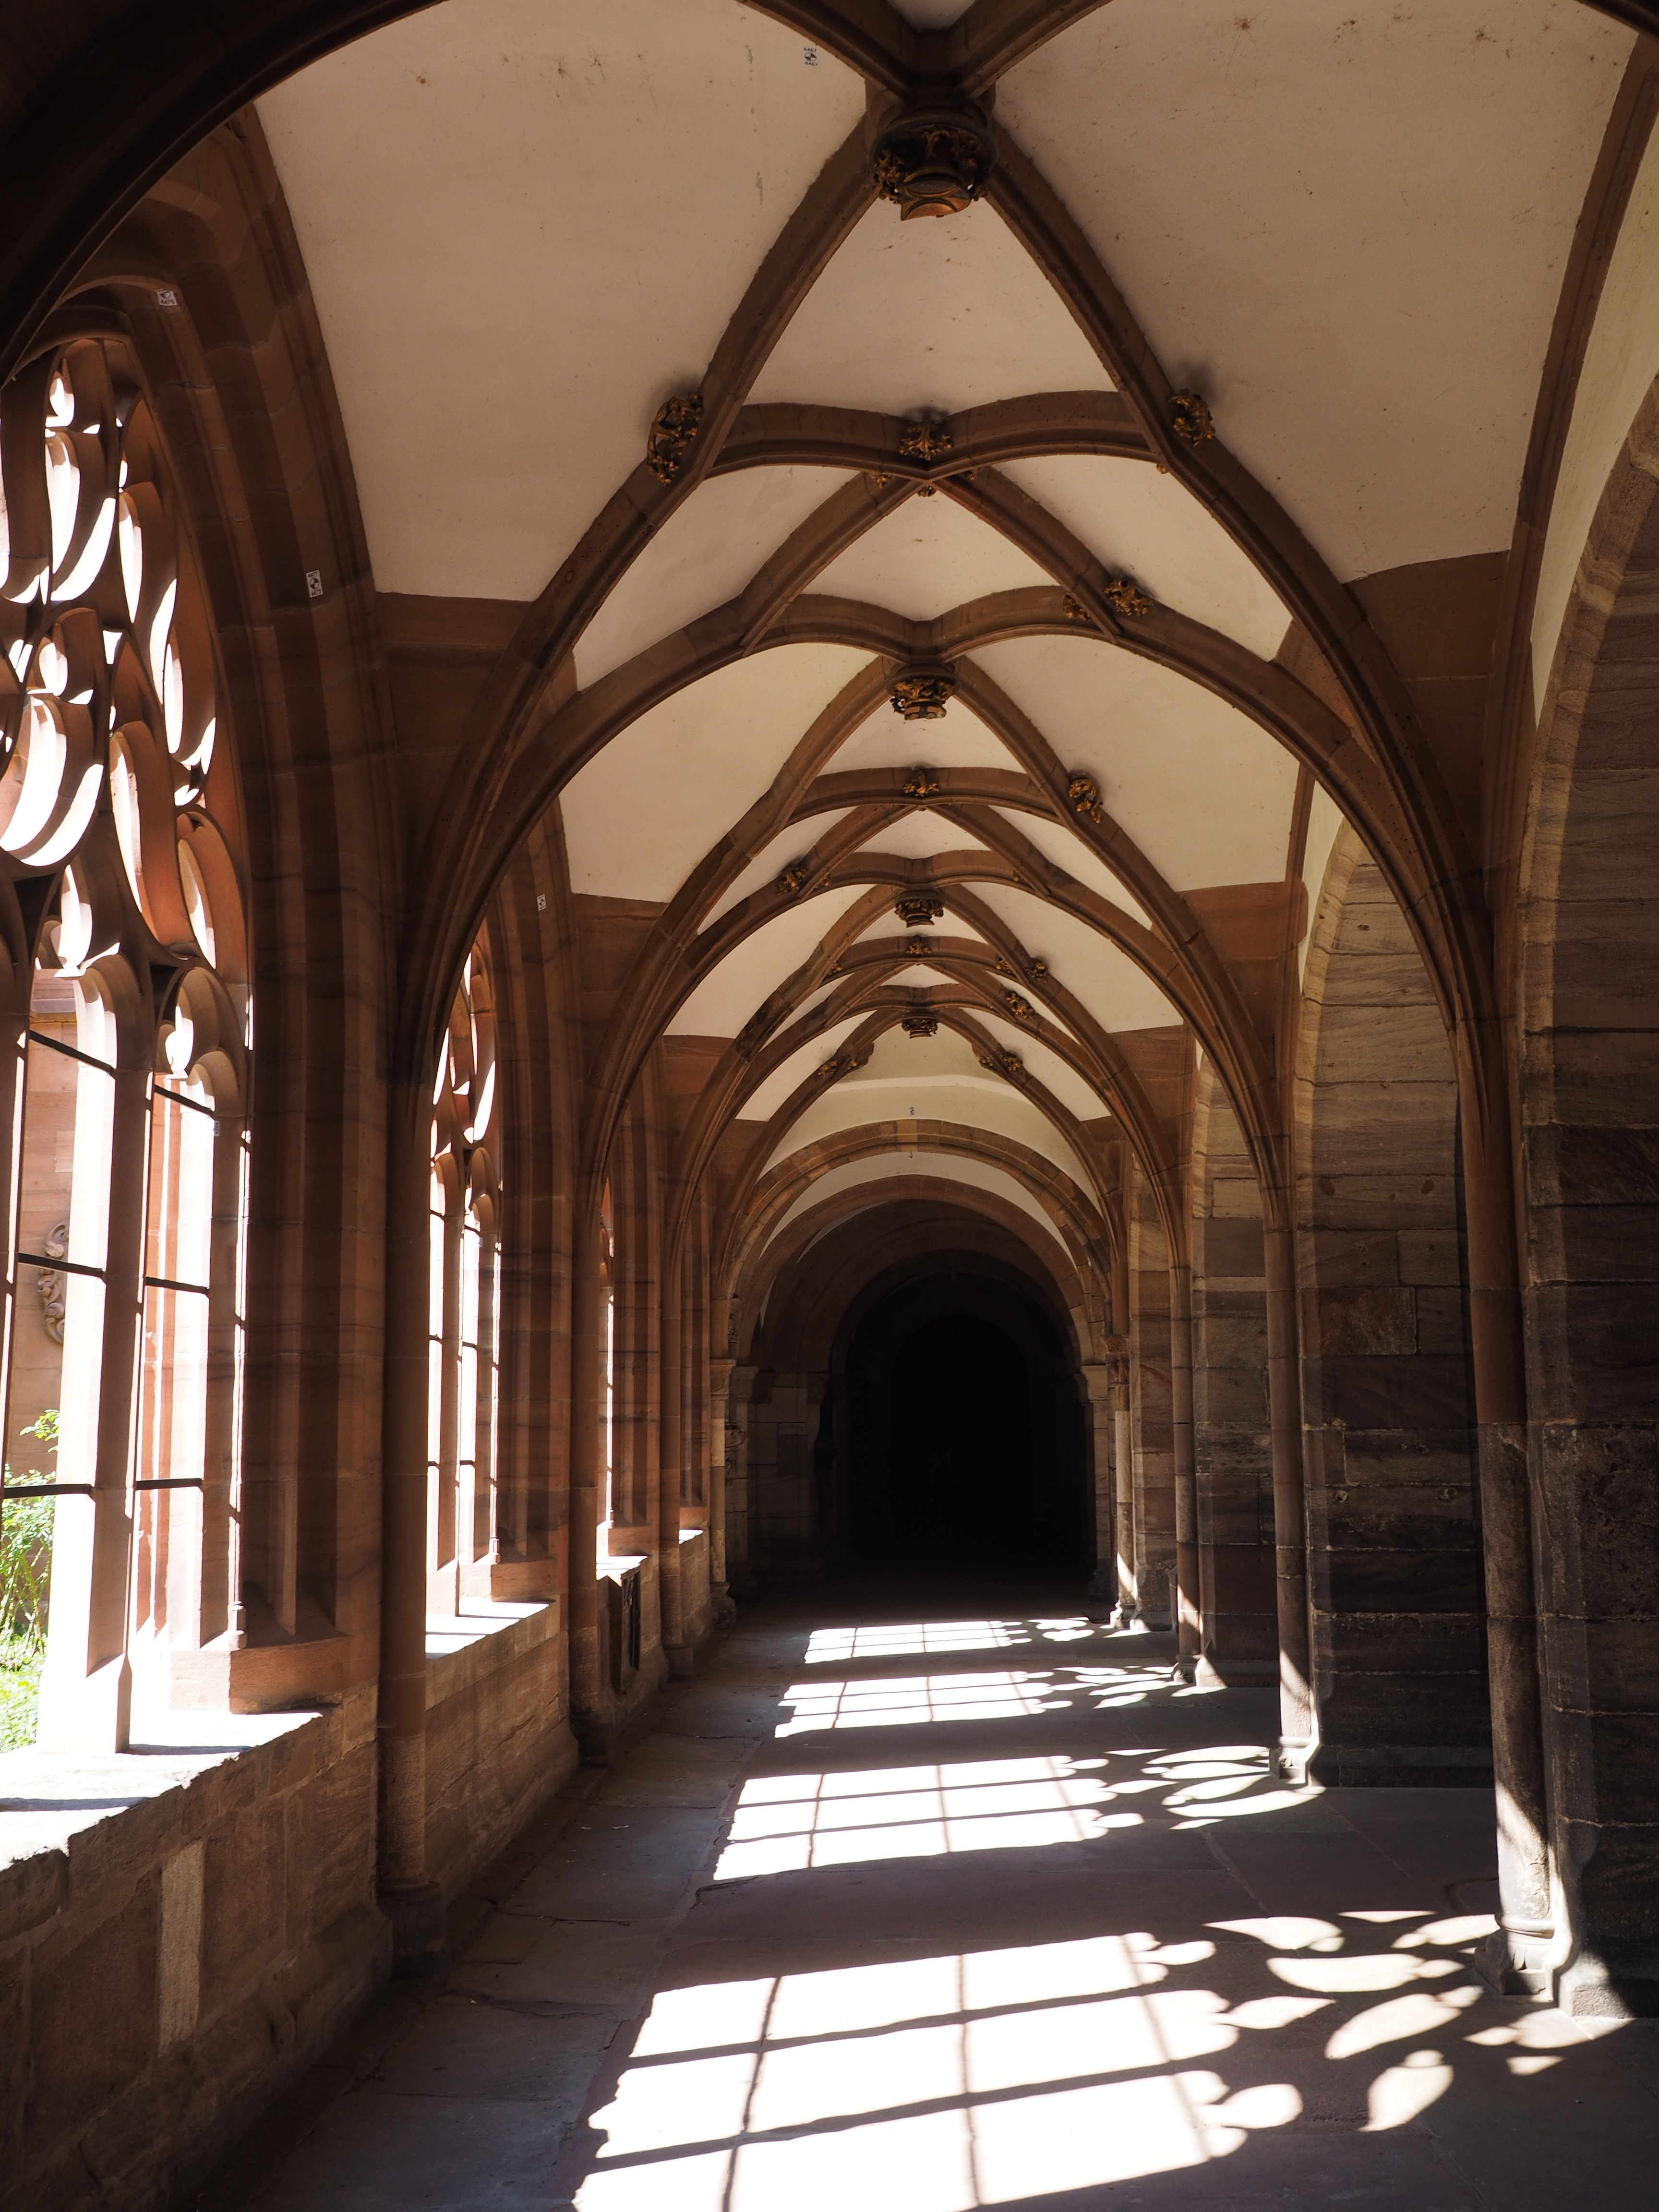
architecture, building, arch, landmark, church, cathedral, chapel, place of worship, aisle, places of interest, temple, monastery, symmetry, arcade, vault, cloister, basel, crypt, house of worship, sand stone, munster, ancient history, basel cathedral, main attraction